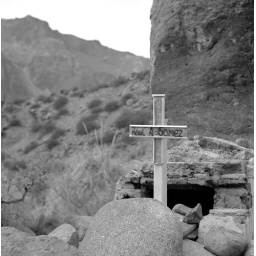
near the small stone bridge